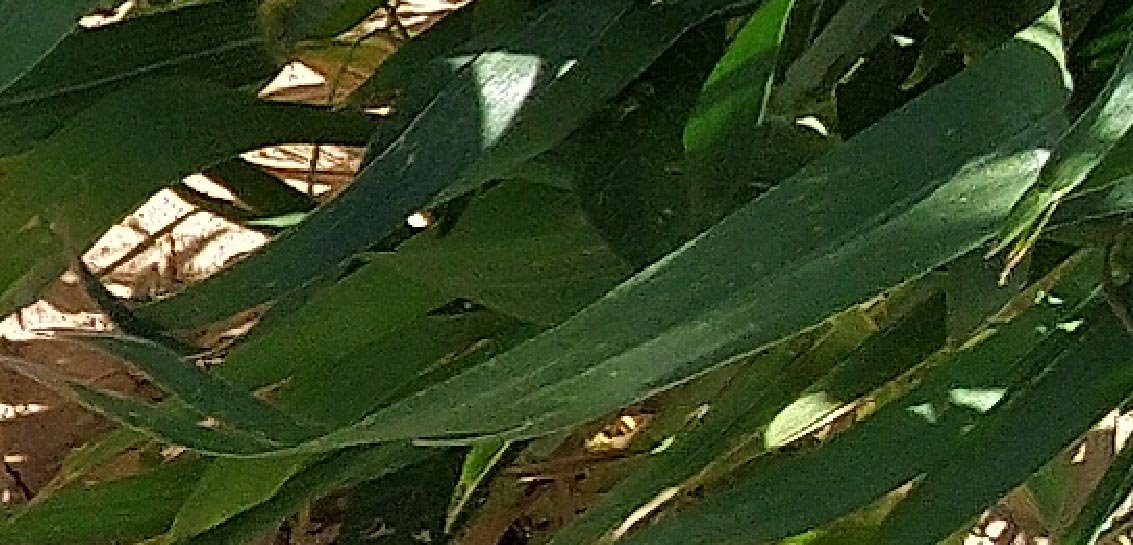
Label: Wheat___Healthy